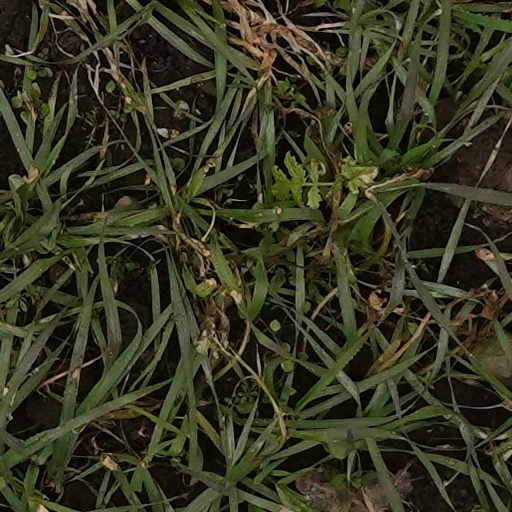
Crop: wheat